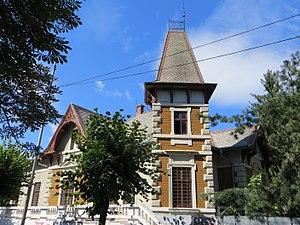
Suceava est le chef-lieu et la plus grande ville du județ de Suceava, Bucovine, en Moldavie, Roumanie. En 2011, elle comptait 92 121 habitants. Suceava est située dans le nord-est de la Roumanie.